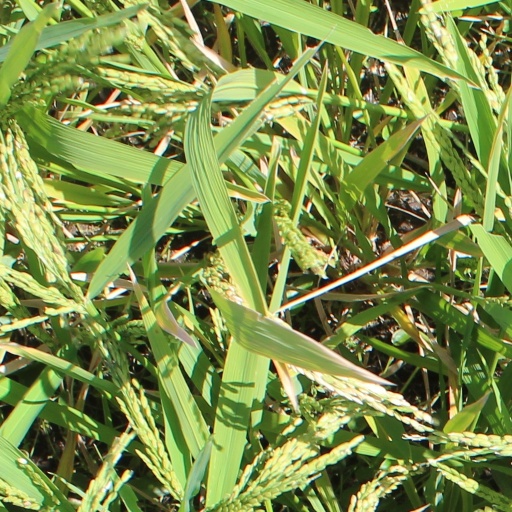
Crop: rice